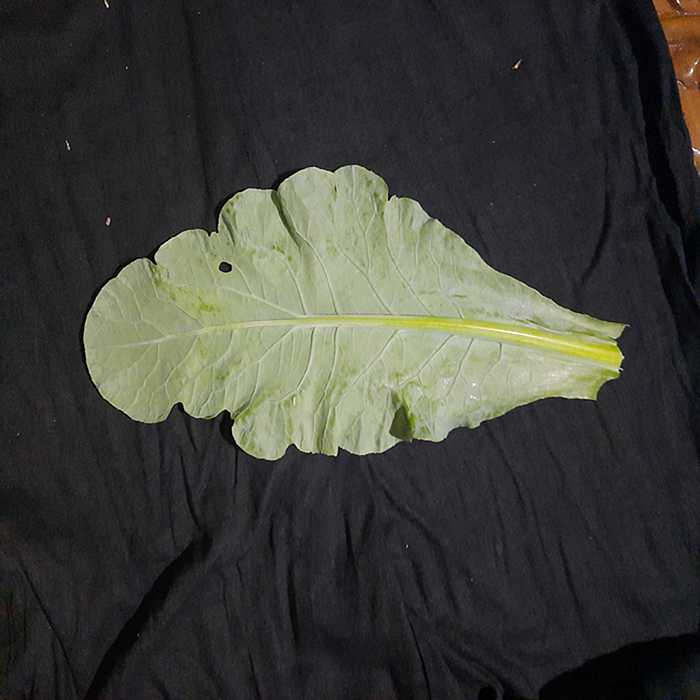
Plant: Cauliflower
Label: Fresh leaf